COVID-19 pandemic on naval ships

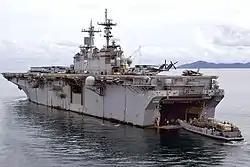
USS "Essex" in 2008

On 18 April 2020, Minister of Health and Welfare Chen Shih-chung reported that three Republic of China Navy cadets, interning on one of the ships of the , had tested positive for coronavirus. All three cadets were in their 20s, with one case showing symptoms as early as 12 April before seeking medical attention on 15 April, when the ship returned to Taiwan. There were 337 people aboard the same ship as the cadets. Over 700 sailors serving in the three-ship fleet have been placed in quarantine.